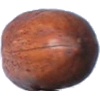
Label: nut_pecan